Moff Gideon

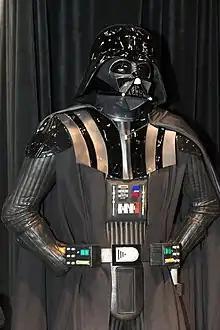
Several reviewers have noted similarities between the costume of Moff Gideon and that of "Star Wars" character Darth Vader "(pictured)".

Moff Gideon's costume was designed by Brian Matyas, concept designer and artist for "The Mandalorian". He called designing Gideon's costume "one of the highlights for me on the show, and for my career as a whole". The costume was created based upon the design by costume designer Joseph Porro, with props and costume fabrication by Frank Ippolito via Ippolito's company Thingergy Inc. The costume is all-black and includes body armor, a cape, and an elaborate chest piece, and several reviewers have noted the costume's similarities to that of "Star Wars" character Darth Vader. Esposito called his costume "incredible", and said he wanted to keep his costume and props after filming, but was not able to: "They said to me, it's all going to wind up in a museum. You're going to be so honored when you see it there in a couple of years. But you can't have it now."